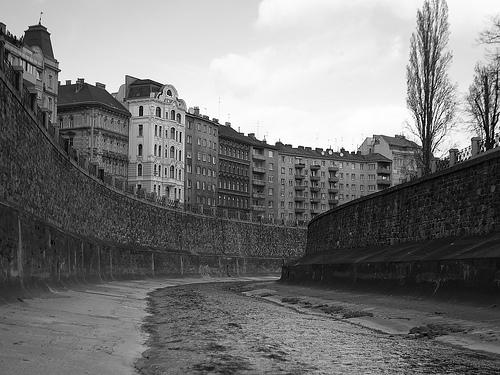
Weather: rain or strom